Answer in natural language. Which object is closer to the camera taking this photo, modern gray dresser with three drawers (highlighted by a red box) or Doorway (highlighted by a blue box)? Choose between the following options: modern gray dresser with three drawers (highlighted by a red box) or Doorway (highlighted by a blue box)
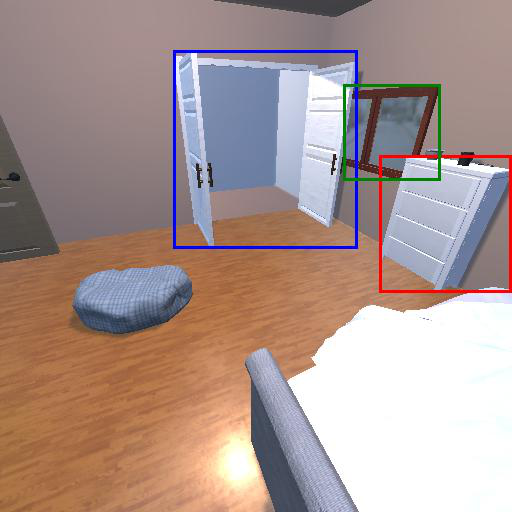
<answer>modern gray dresser with three drawers (highlighted by a red box)</answer>